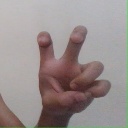
अक्षर: छ